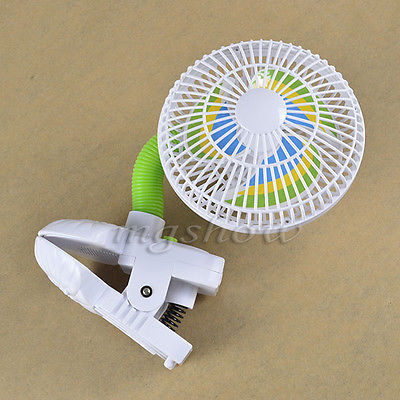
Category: fan